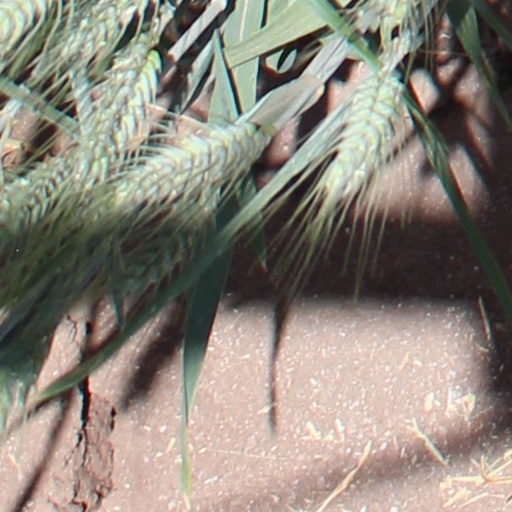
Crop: wheat